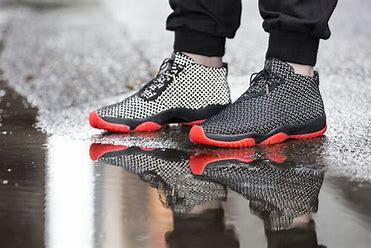
Brand: Jordan
Model: Future